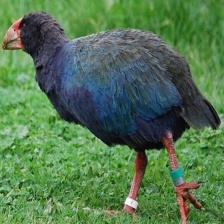
Species: TAKAHE
Scientific name: PORPHYRIO HOCHSTETTERI
ImageNet parent category: european_gallinule